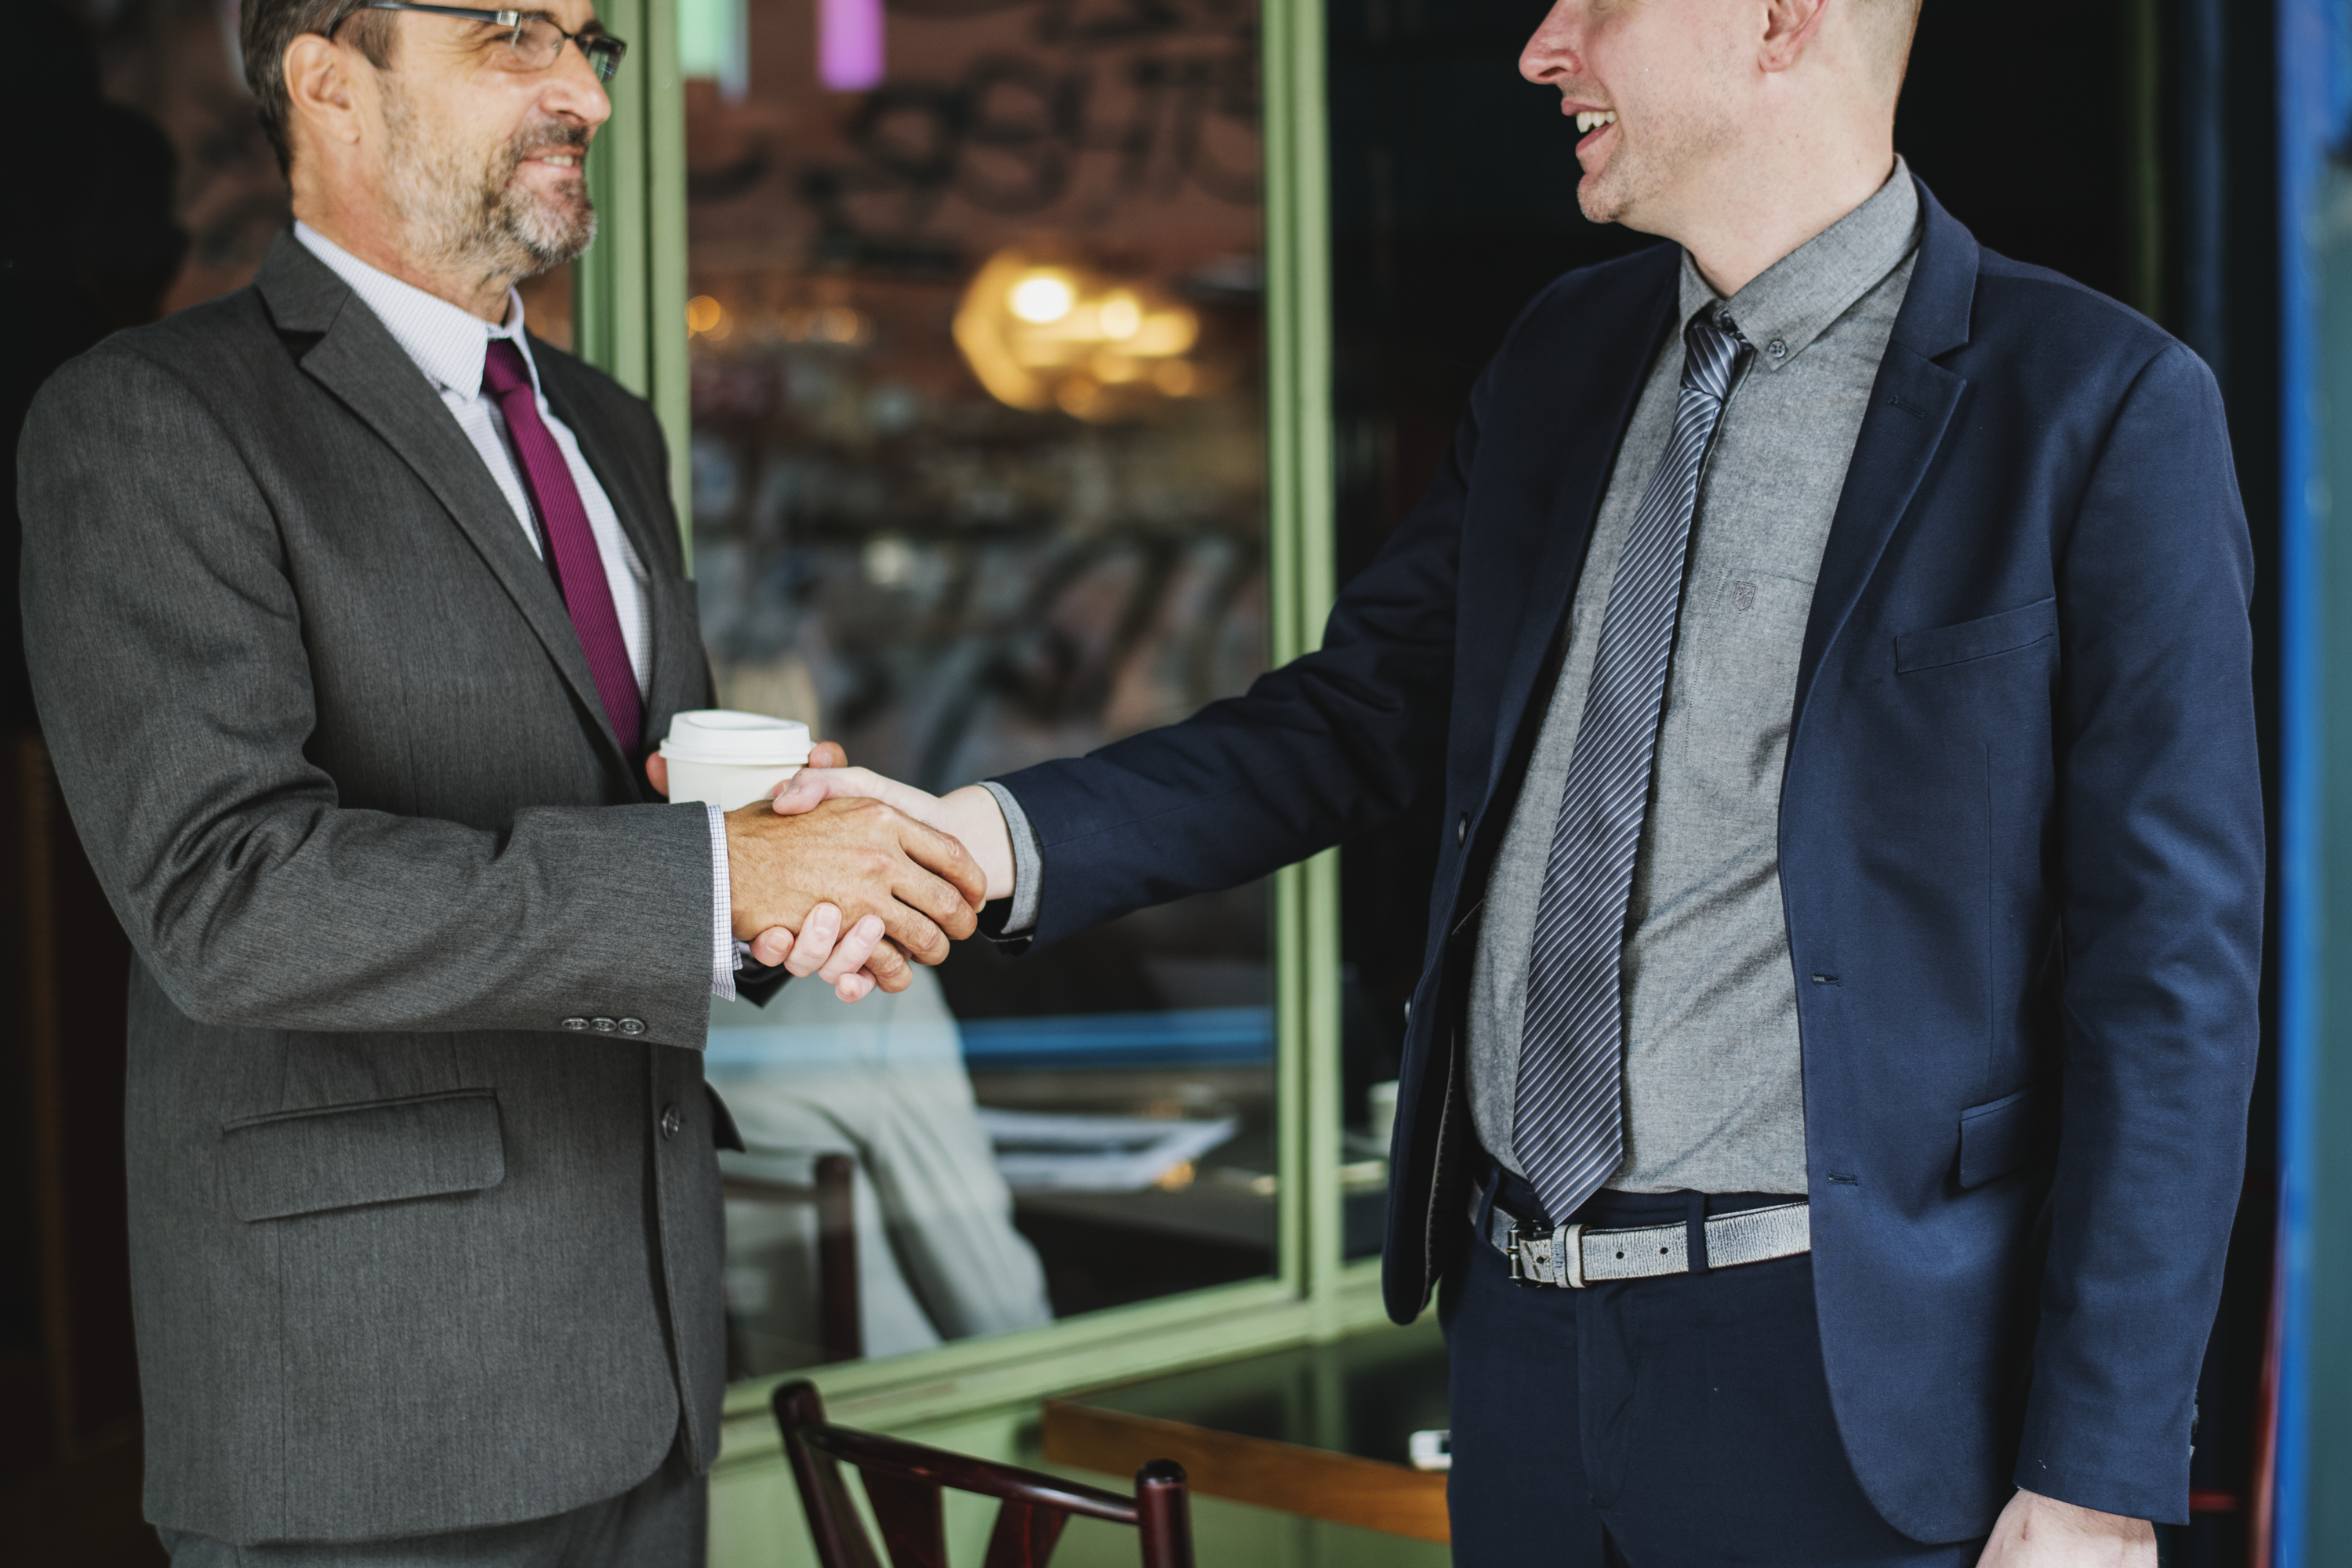
accomplished, achievement, agreed, agreement, american, business, business agreement, business deal, caucasian, collaboration, colleague, communication, congratulating, cooperation, deal, gesture, greeting, hands, handshake, help, helping hands, man, meeting, partners, partnership, people, power, professional, promise, shaking hands, success, suit, support, tags, team, team building, teamwork, togetherness, trust, unity, formal wear, blazer, outerwear, gentleman, businessperson, tuxedo, white collar worker, public relations, conversation